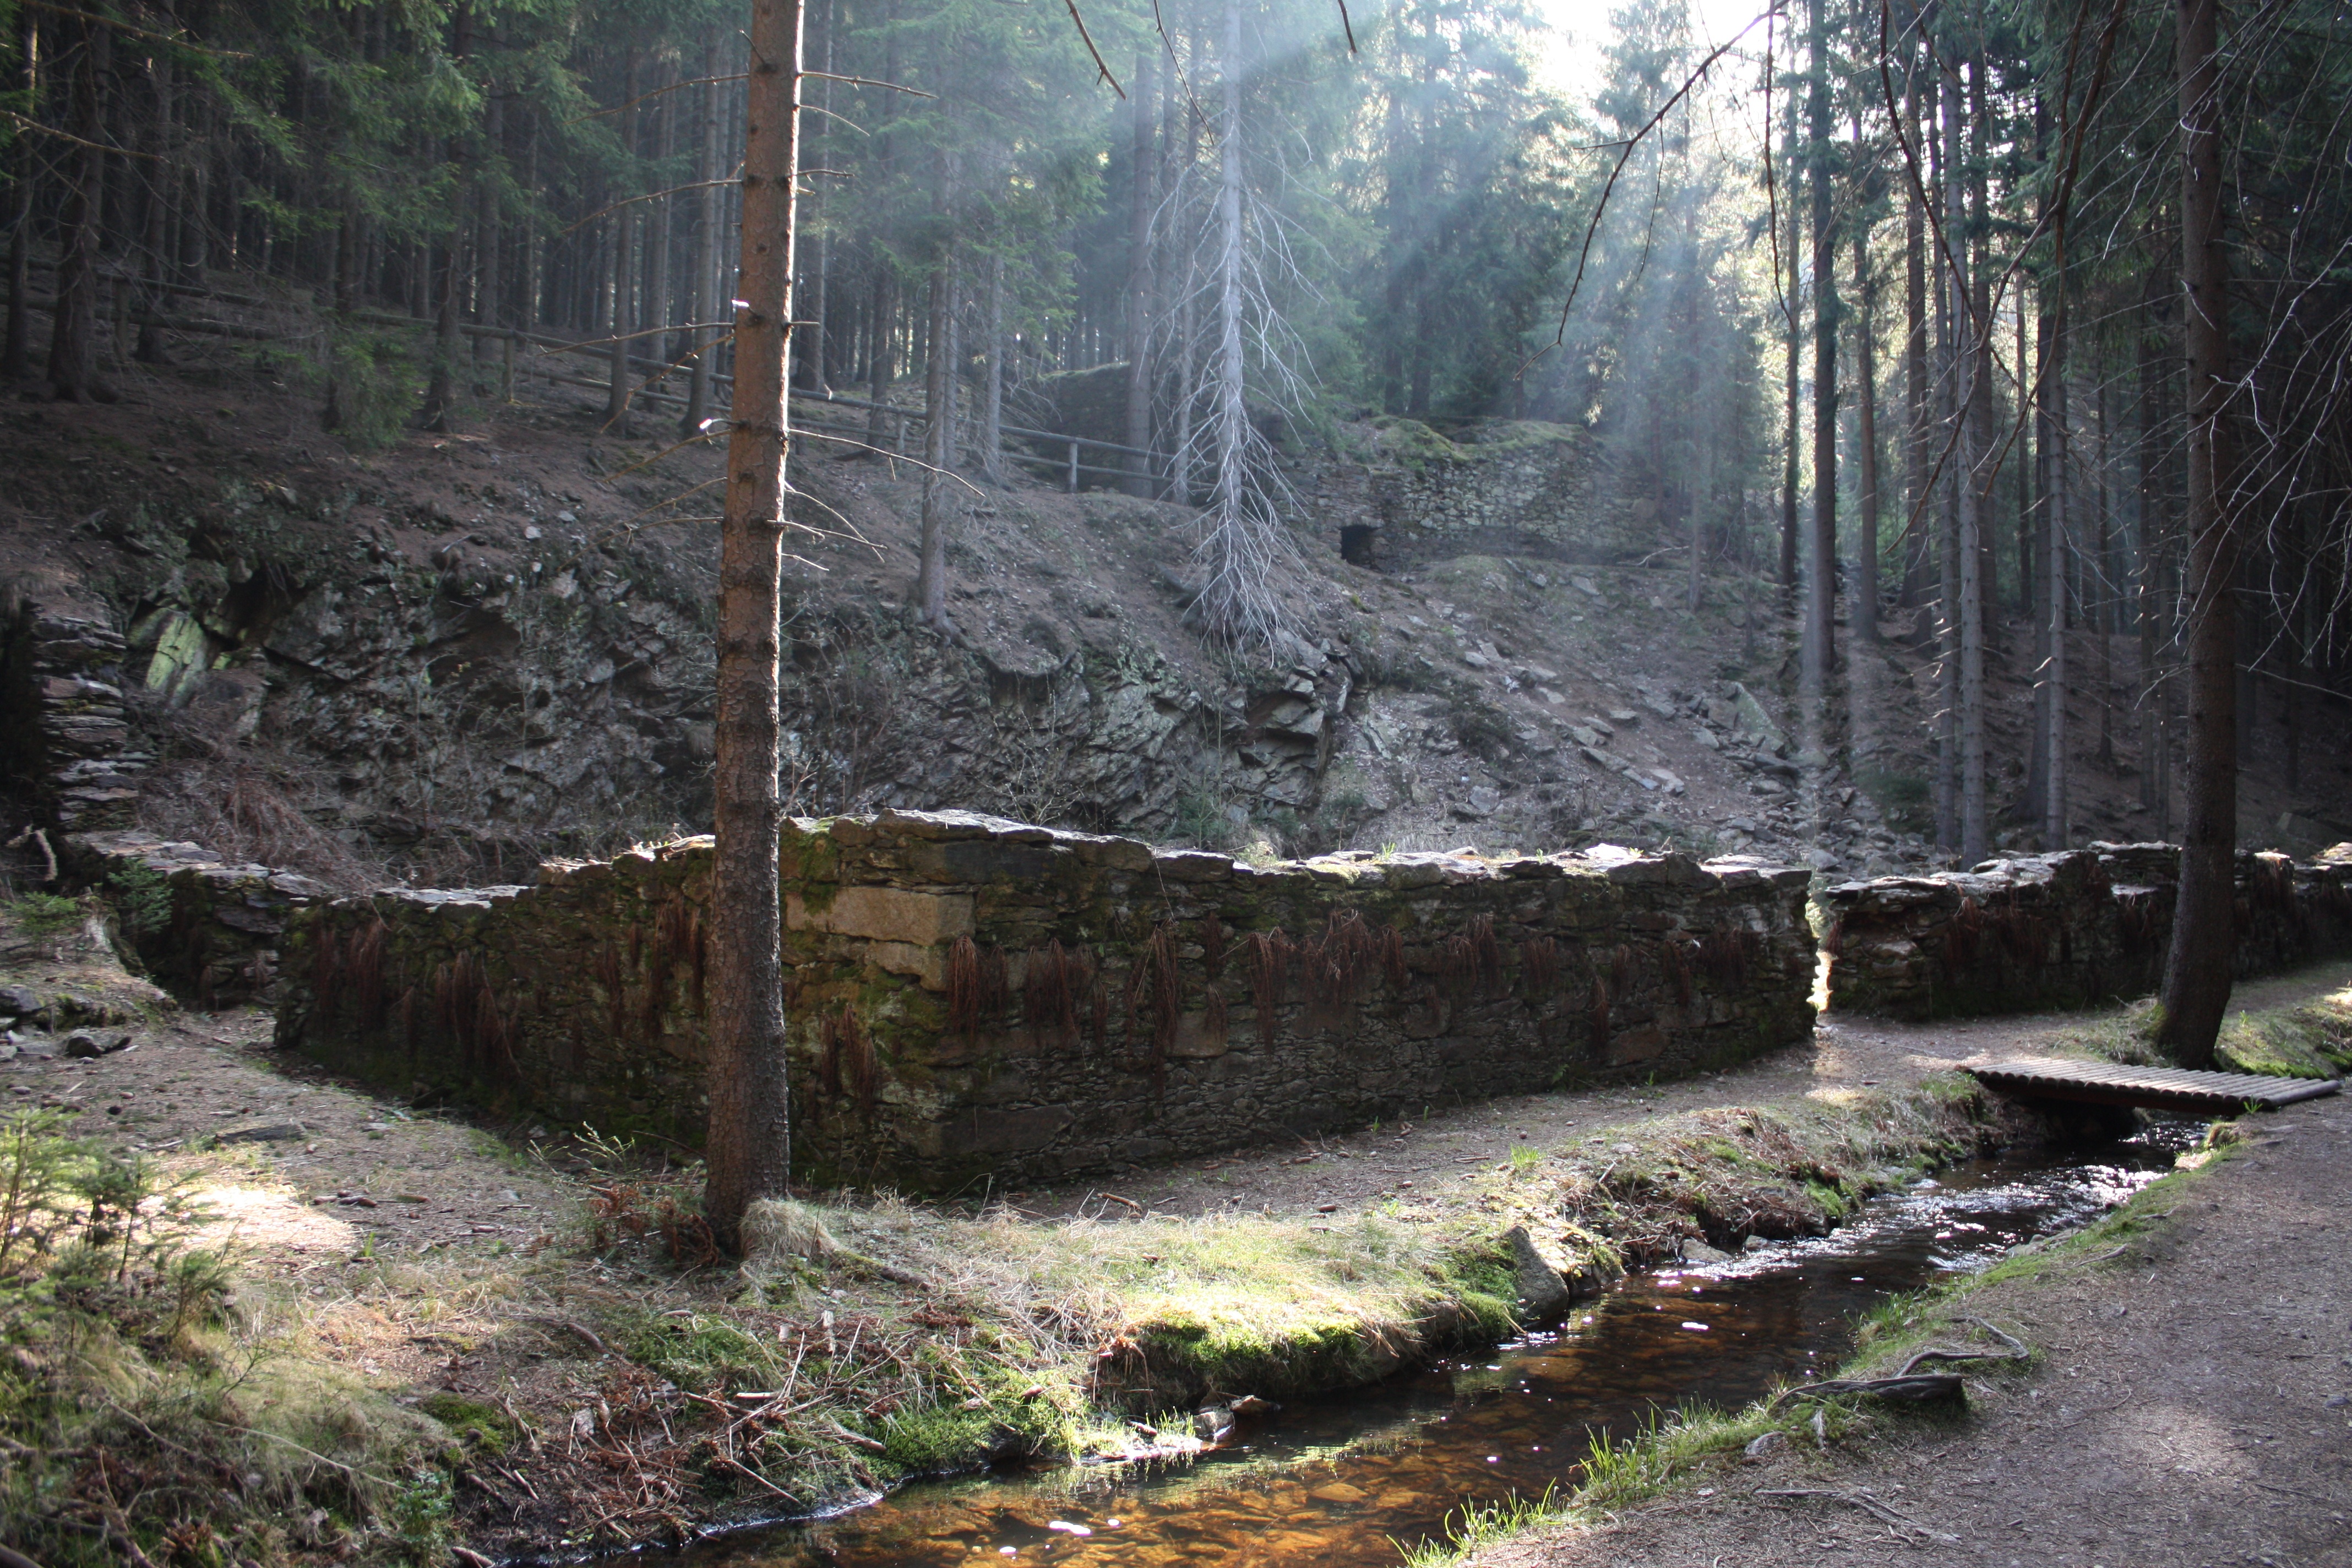
water, forest, wilderness, trail, river, valley, stream, jungle, ruin, rainforest, ravine, woodland, bach, habitat, natural environment, geological phenomenon, r hr ditch